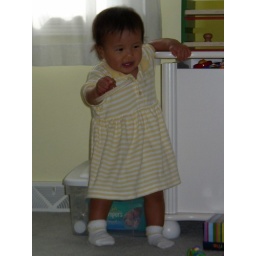
Kaili standing by the toy box